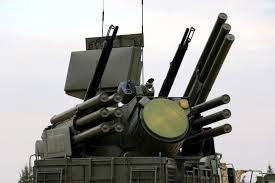
Label: Pantsir-S1